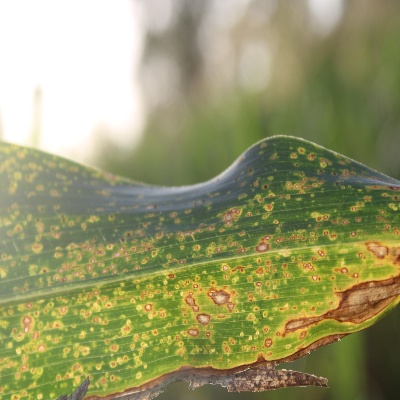
Crop: Maize
Condition: leaf blight